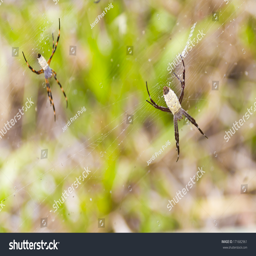
poisonous spiders on a web